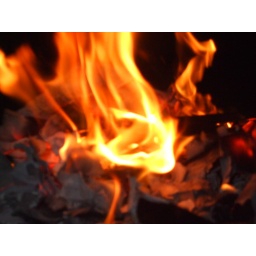
Flames from a shoe box full of wood, taken at night, in my back garden.